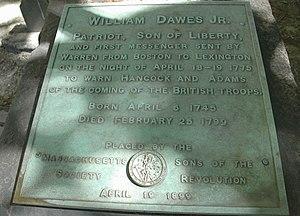
Le cimetière de King's Chapel est un cimetière historique de Boston dans le Massachusetts. Situé dans le centre de la ville, sur Tremont Street, près de l'intersection avec School Street, il est le plus ancien cimetière de Boston et est un des sites du Freedom Trail. Il a été ajouté au Registre national des lieux historiques en 1974. Malgré son nom, le cimetière date d'avant la construction de la King's Chapel adjacente et il n'a pas de lien avec cette église ou toute autre église de la ville.